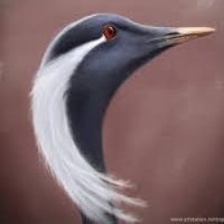
Species: DEMOISELLE CRANE
Scientific name: GRUS VIRGO
ImageNet parent category: crane